Beijing X5

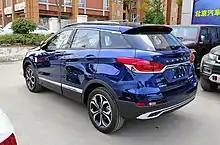
Senova X55 II (Zhixing) rear

The second generation Beijing Auto Senova X55 was unveiled on the 2017 Shanghai Auto Show in April 2017, with the market launch in July 2018.